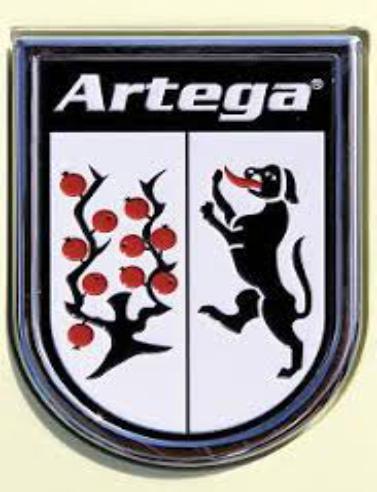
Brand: artega
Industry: Transportation